Oh, God! You Devil

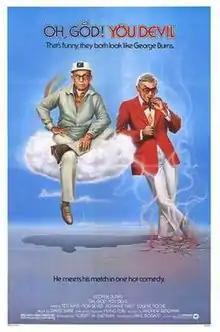
Theatrical release poster

Oh, God! You Devil is a 1984 American comedy film, directed by Paul Bogart from a script written by Andrew Bergman. The movie is a sequel to "Oh, God! Book II" (1980) serves as the third and final installment overall in "Oh God!" film series; starring George Burns, Ted Wass, Ron Silver, and Roxanne Hart. Produced by Robert M. Sherman, the screenplay is by Andrew Bergman. with a premise based on the 1971 novel of the same title by Avery Corman.